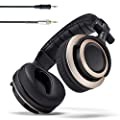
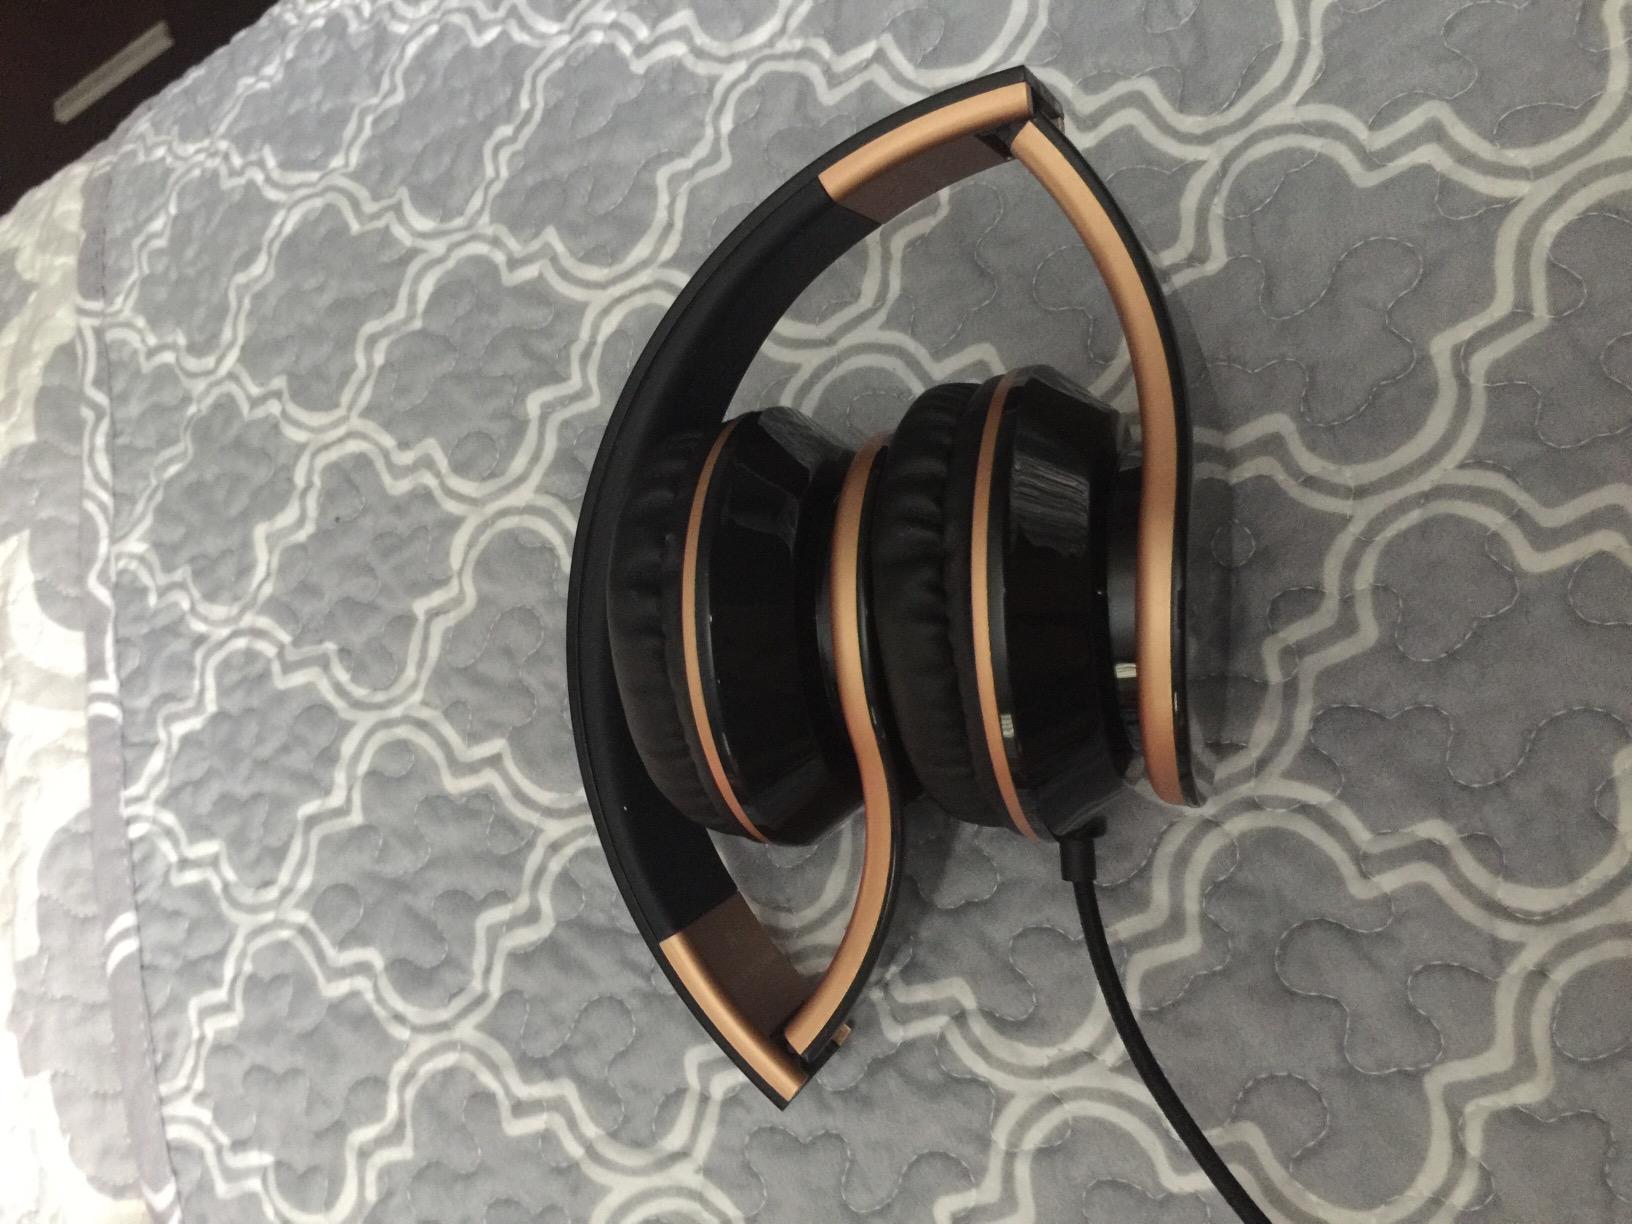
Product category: headphones
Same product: no